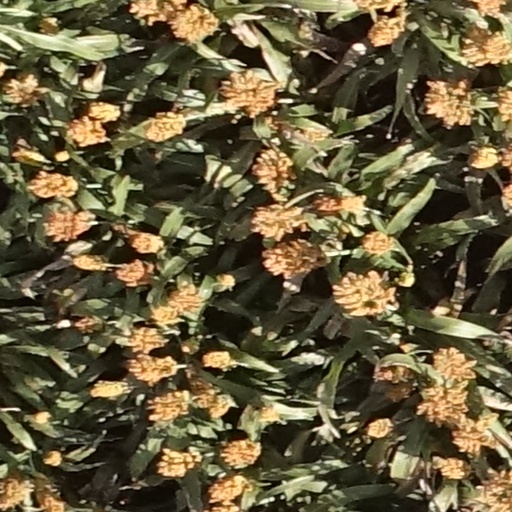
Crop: sorghum